Nicole Ari Parker

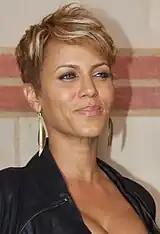
Parker at a performance of "The Hot Chocolate Nutcracker" in December 2010

Parker made her screen debut playing secondary role in the 1993 made-for-television movie "Other Women's Children" starring Melanie Mayron. Two years later she went to star in the critically acclaimed independent comedy-drama film, "The Incredibly True Adventure of Two Girls in Love". Also that year, she starred in the "Divas", a made-for-television musical drama film about female singing group. In 1997, she starred in the comedy-drama film "Boogie Nights" written and directed by Paul Thomas Anderson. The following year, she appeared in the television film "". Her other film credits include "The End of Violence" (1997), "Spark" (1998), the 1999 Sundance Film Festival winner "The Adventures of Sebastian Cole" (1998), "200 Cigarettes" (1999), "Loving Jezebel" (1999), "A Map of the World" (1999) and "Blue Streak" (1999).